Blood compatibility testing

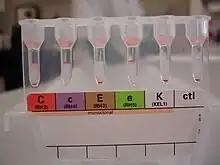
Blood typing for the RhC/c, RhE/e and K antigens

Prior to receiving a blood transfusion, individuals are screened for the presence of antibodies against antigens of non-ABO blood group systems. Blood group antigens besides ABO and RhD that are significant in transfusion medicine include the RhC/c and E/e antigens and the antigens of the Duffy, Kell, Kidd, and MNS systems. If a clinically significant antibody is identified, the recipient must be transfused with blood that is negative for the corresponding antigen to prevent a transfusion reaction. This requires the donor units to be typed for the relevant antigen. The recipient may also be typed for the antigen to confirm the identity of the antibody, as only individuals who are negative for a blood group antigen should produce antibodies against it.